The Black Corsair (1976 film)

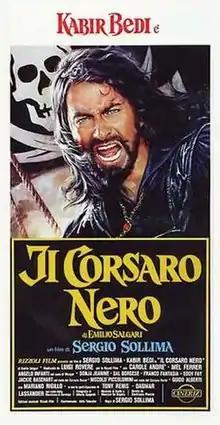

The Black Corsair is an adventure film. It is based on two Emilio Salgari novels, "The Black Corsair" and "The Queen of the Caribbean".